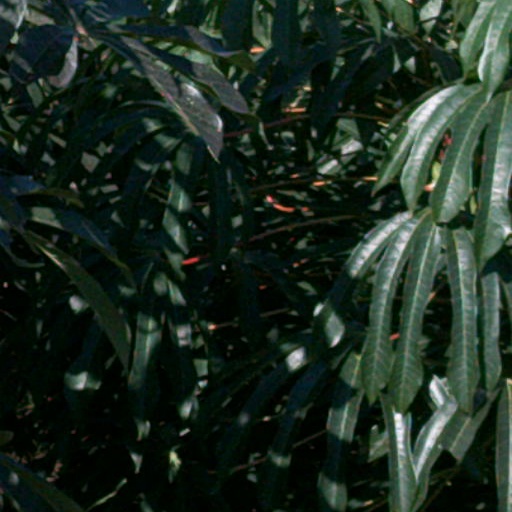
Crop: cassava